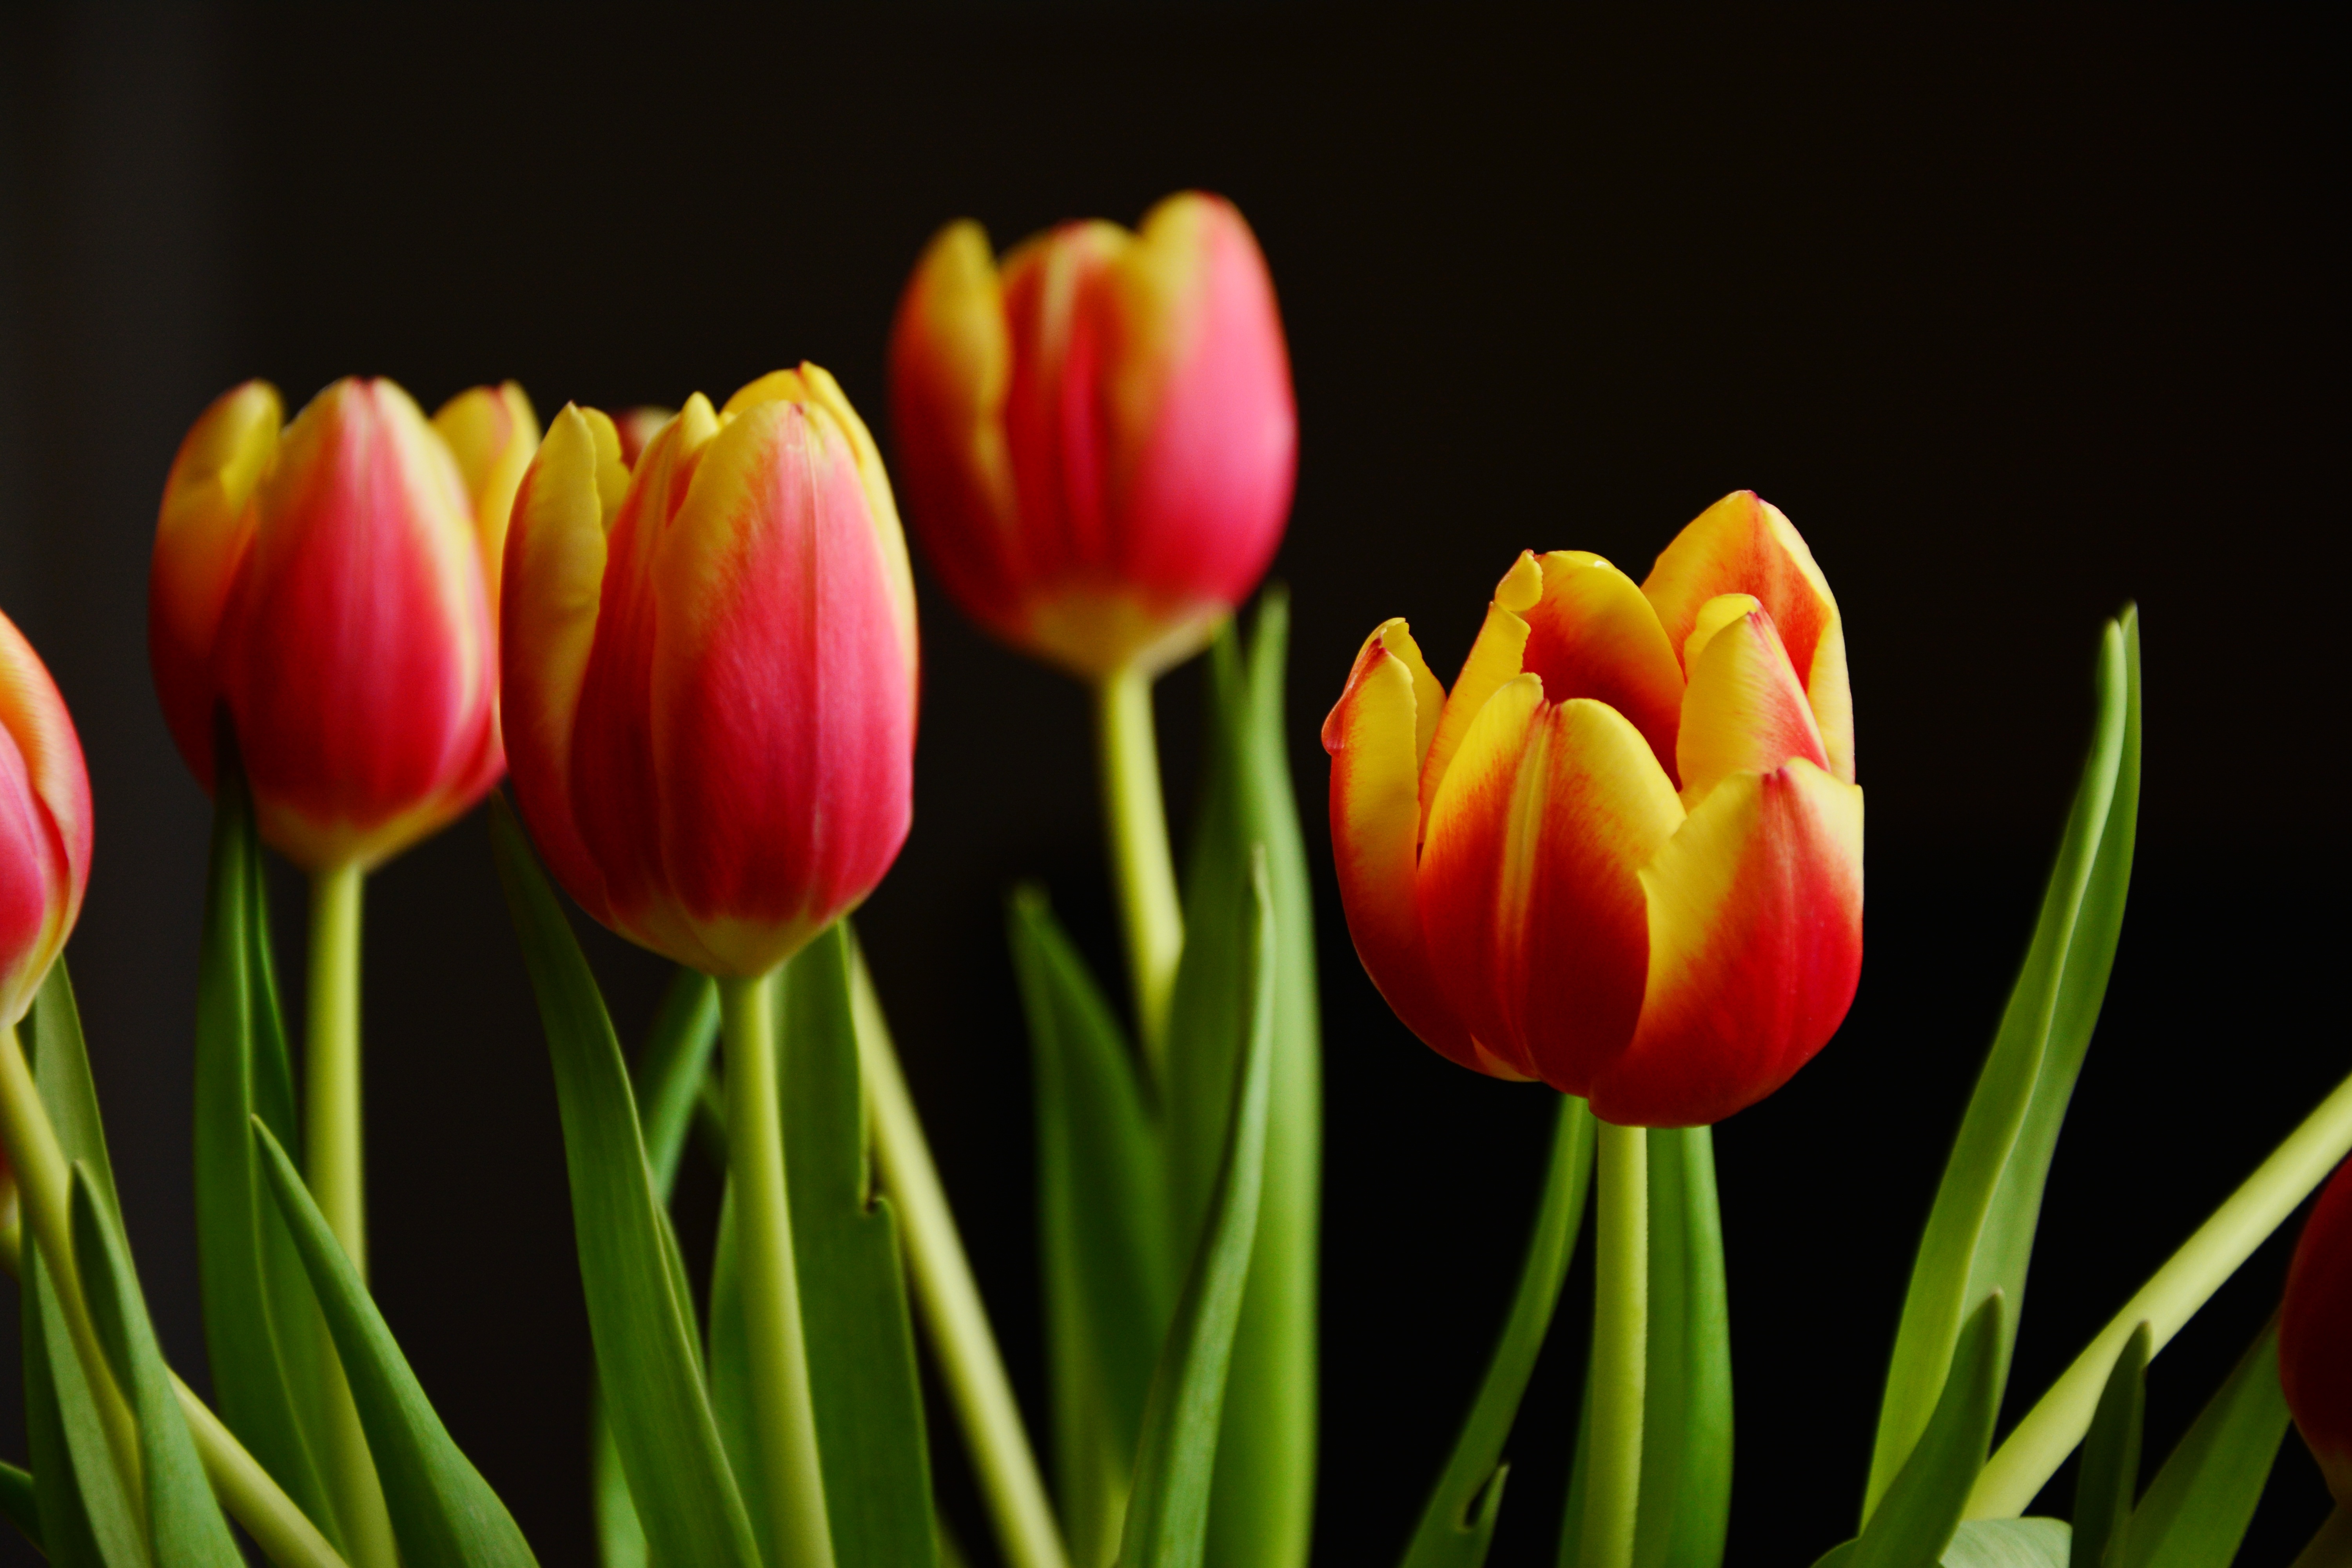
blossom, plant, flower, petal, bloom, tulip, bouquet, yellow, flora, tulips, spring flowers, macro photography, flamed, flowering plant, schnittblume, lily family, plant stem, land plant